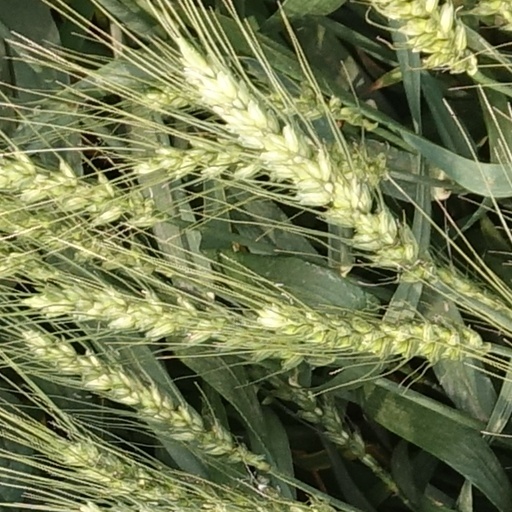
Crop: wheat